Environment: lab
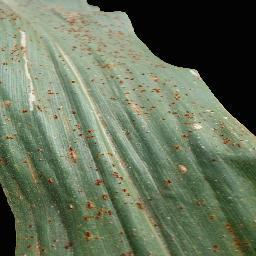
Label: common_rust